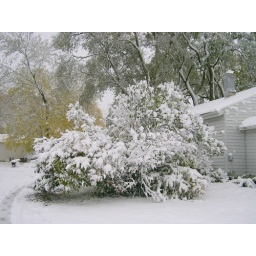
11-19-07--Note the bright yellow foliage still on the Maple tree in the background!!